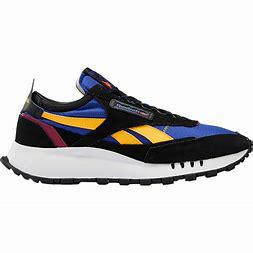
Brand: Reebok
Model: Cl Legacy